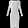
Label: Dress